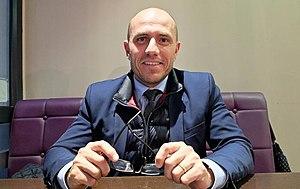
Ludovic Fagaut
Le premier tour des élections municipales françaises de 2020 à Besançon a eu lieu le 15 mars 2020. Le second tour, initialement prévu le 22 mars 2020, est reporté au 28 juin 2020 en raison de la pandémie de maladie à coronavirus. Il s'agit d'un scrutin visant à élire les 55 conseillers municipaux et conseillers communautaires de la commune de Besançon pour un mandat de six ans, qui se tient les 15 et 22 mars 2020. Elles doivent permettre de désigner le successeur de Jean-Louis Fousseret, maire sortant élu depuis 2001 sous l'étiquette du Parti socialiste mais ayant rejoint La République en marche en 2017, qui ne se représente pas. À la veille des élections municipales de 2020, Besançon est avec Lyon l'une des deux seules villes de plus de 100 000 habitants dont le maire est membre du parti présidentiel.